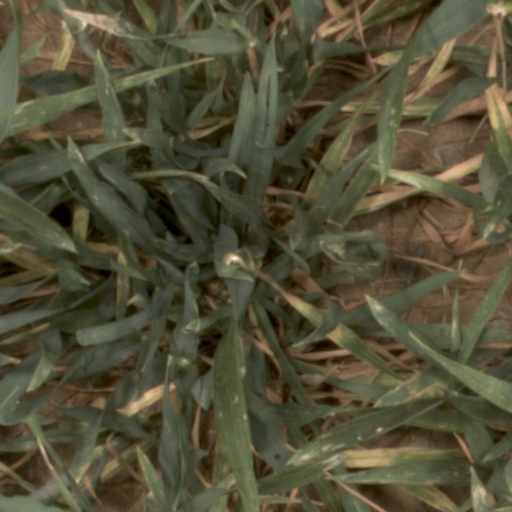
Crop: wheat